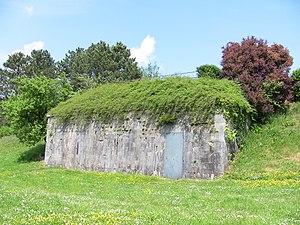
La casemate du fort de Beauregard à Besançon (Doubs, France).
Le fort Beauregard est une fortification bisontine construite de 1791 à 1870. Érigé au sommet d'une butte secondaire du mont de Brégille connue sous les noms de Mandelier, puis Beauregard, il avait une importance stratégique, notamment depuis le siège de Besançon, en 1674, qui opposa le Royaume de France aux Provinces-Unies et à la monarchie catholique. Un ouvrage fut construit à la fin du XVIIIᵉ siècle, mais il fallut attendre 1814 et les événements de la Campagne de France pour que les stratèges militaires, le général Marulaz en tête, prennent réellement en main l'édification d'un véritable fort. Dès sa construction, le bâtiment avait la particularité d'intégrer un système polygonal, ce qui pour l'époque faisait de lui le premier, ou l'un de premiers, de ce type en France. Sa principale mission était l'appui du fort de Bregille, alors magasin central de la ville, et la défense des lignes est du centre historique de Besançon.